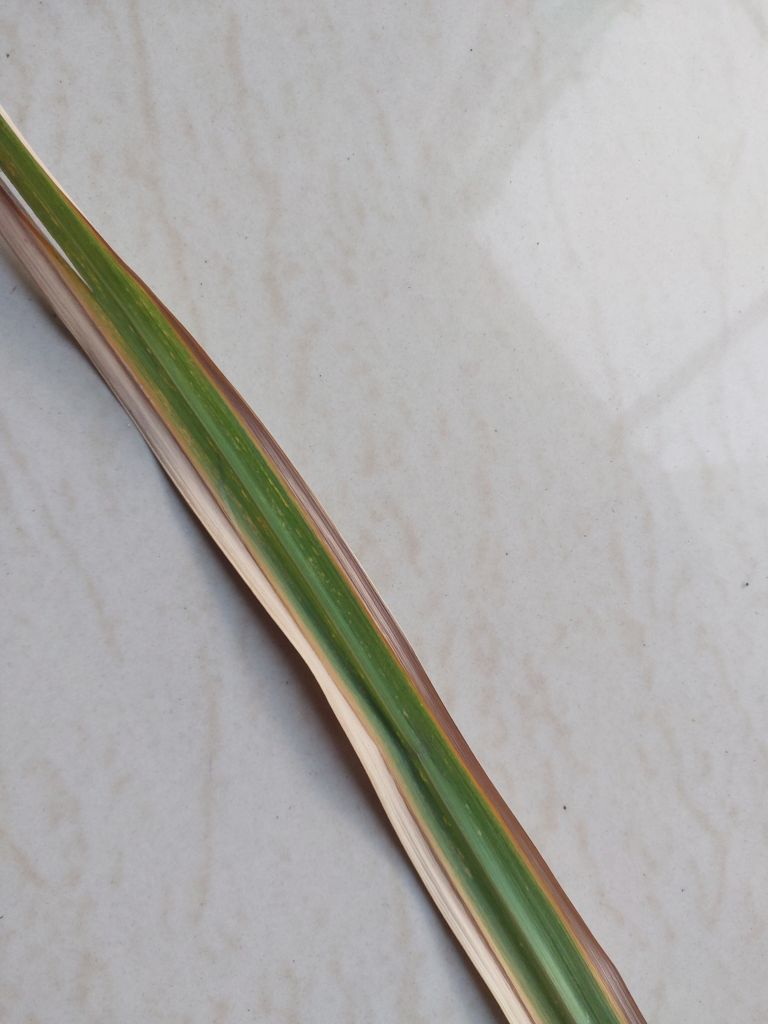
Label: Yellow Leaf